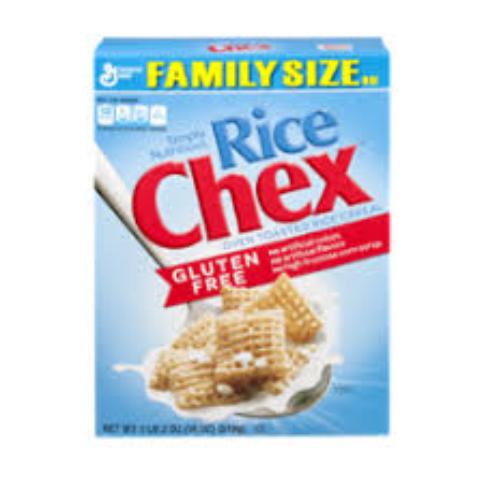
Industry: Food